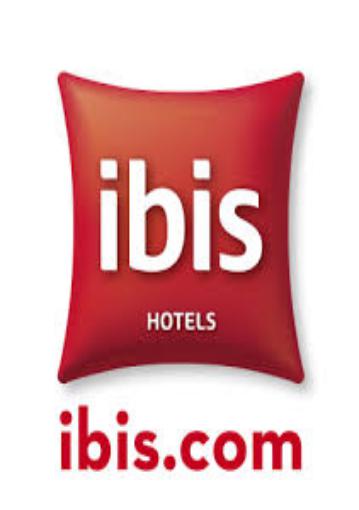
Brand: Ibis
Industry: Others